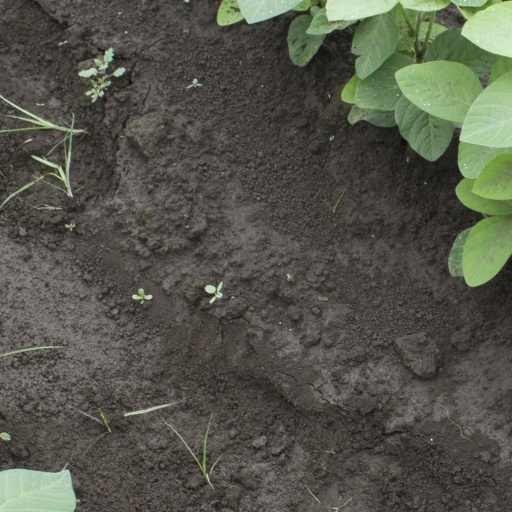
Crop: soybean